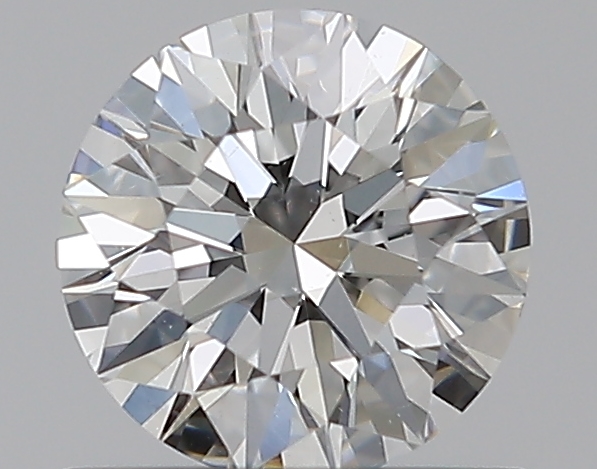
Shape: round
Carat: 0.56
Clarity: VS2
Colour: F
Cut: EX
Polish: EX
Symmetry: EX
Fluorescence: N
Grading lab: GIA
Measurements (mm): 5.32 x 5.34 x 3.29